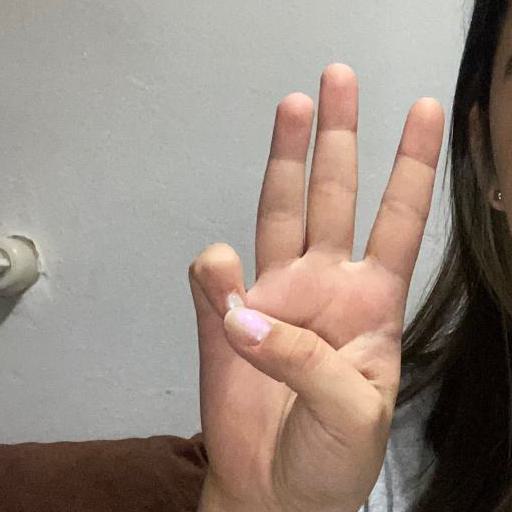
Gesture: three